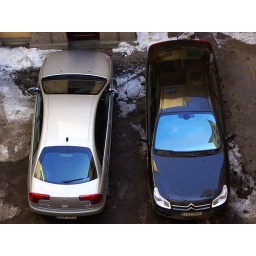
Cars reflect blue sky in to backyard